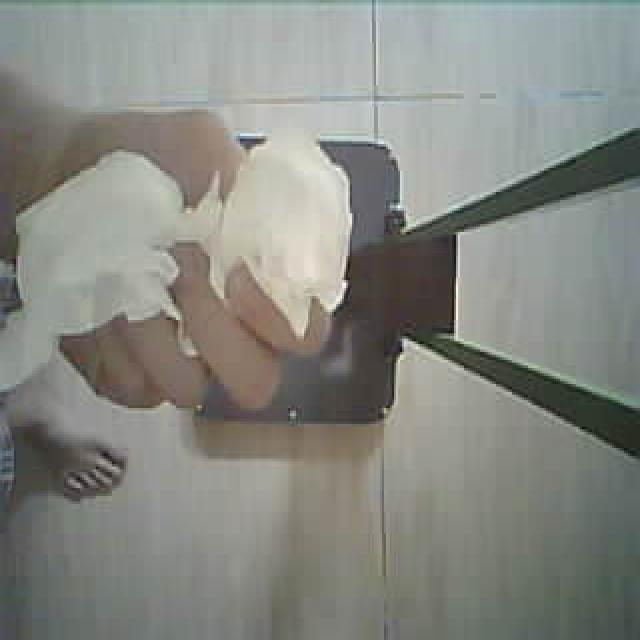
Label: tissues